7th Ward of New Orleans

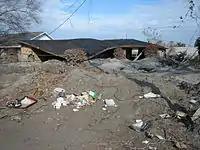
Ruined house in flood silt near the London Avenue Canal after the Hurricane Katrina levee failure disaster

When Hurricane Katrina struck New Orleans in 2005, the effects were disastrous. The London Avenue Canal breached catastrophically on both sides, flooding the majority of the ward and the surrounding area. The 7th ward has since seen many residents return.